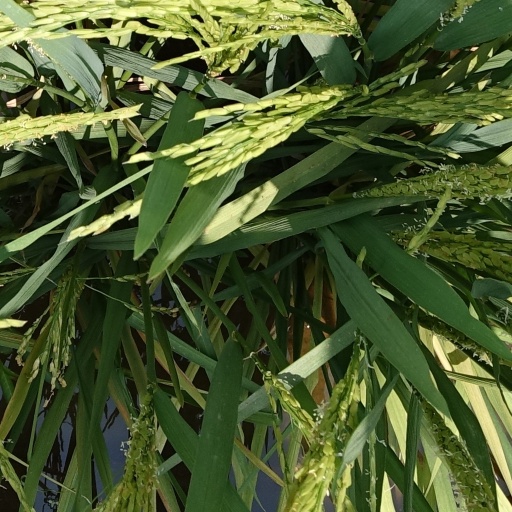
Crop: rice